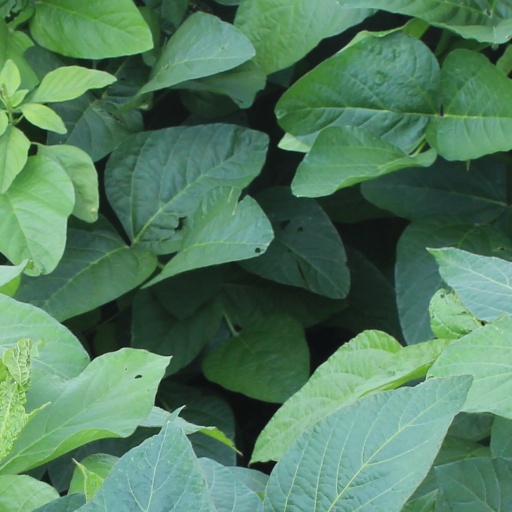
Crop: soybean